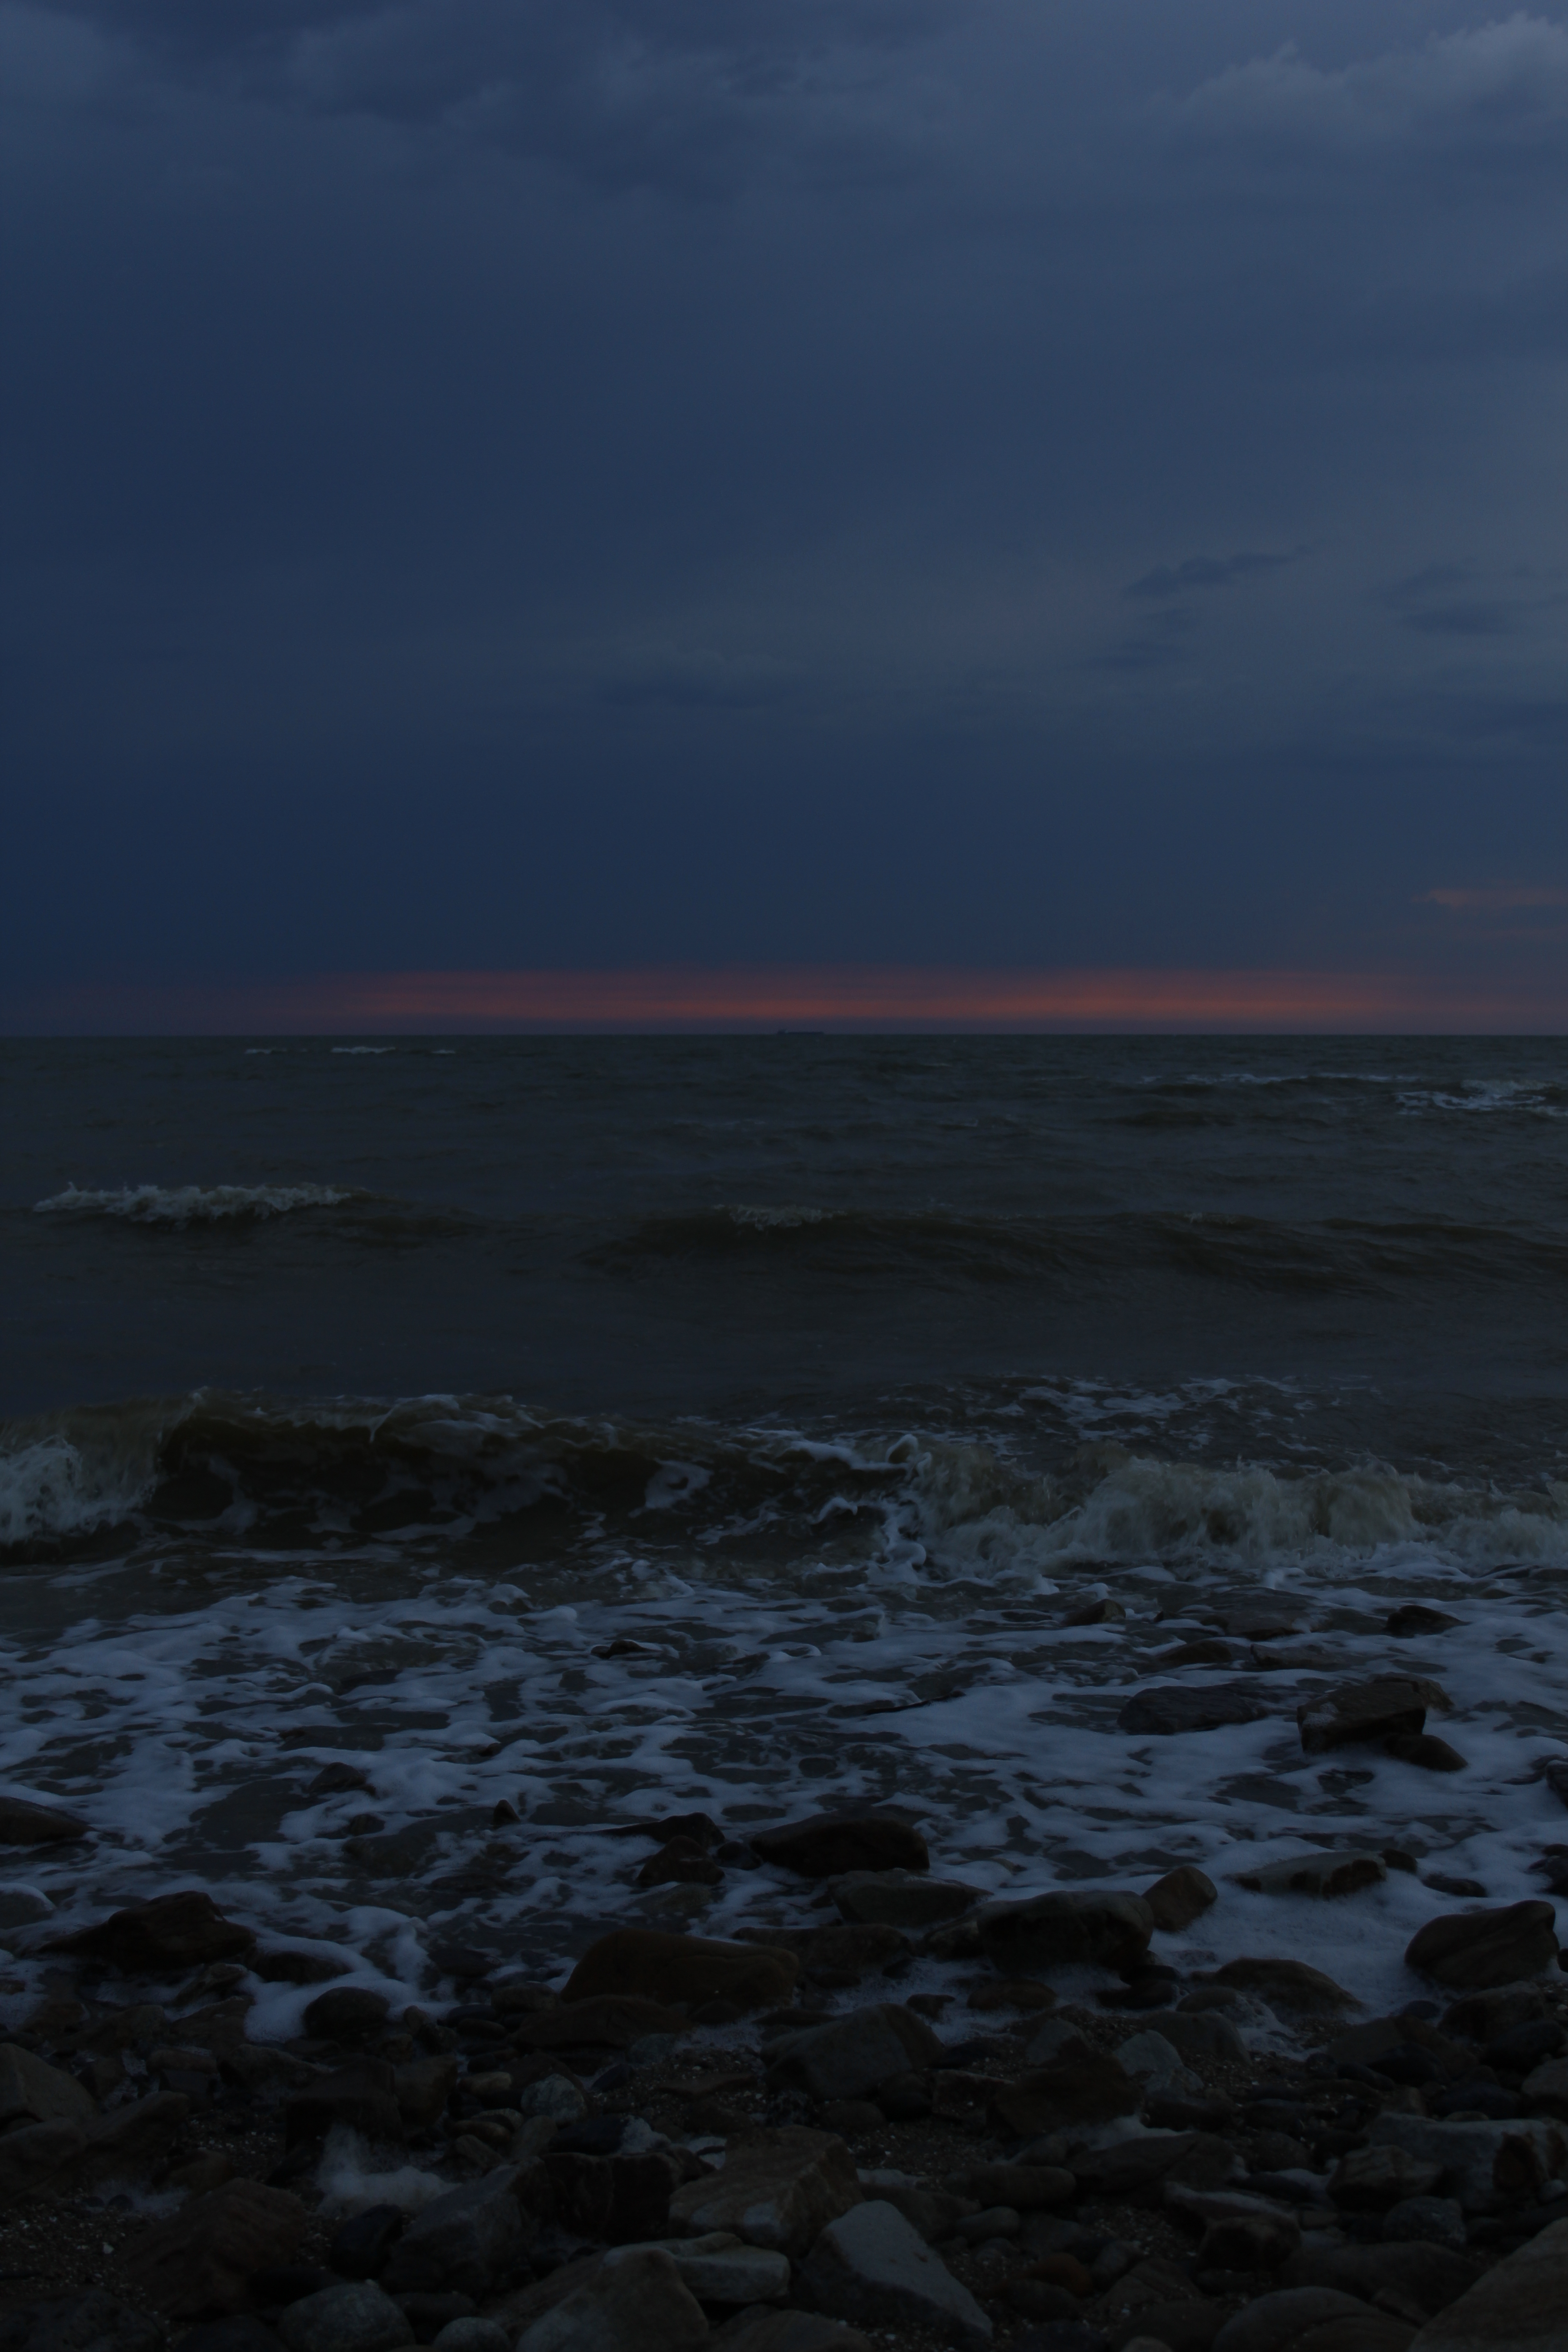
sunset, surf, sea, waves, cloud, water, sky, fluid, liquid, coastal and oceanic landforms, dusk, landscape, wind wave, horizon, shore, natural landscape, lake, freezing, reflection, coast, wave, sound, rock, sunrise, evening, winter, beach, dawn, ocean, afterglow, tide, wind, wetland, tundra, cumulus